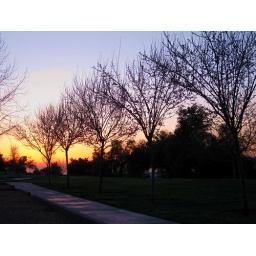
I liked the colors of the sky behind the trees at Flag Hill Park in Yucaipa, California.